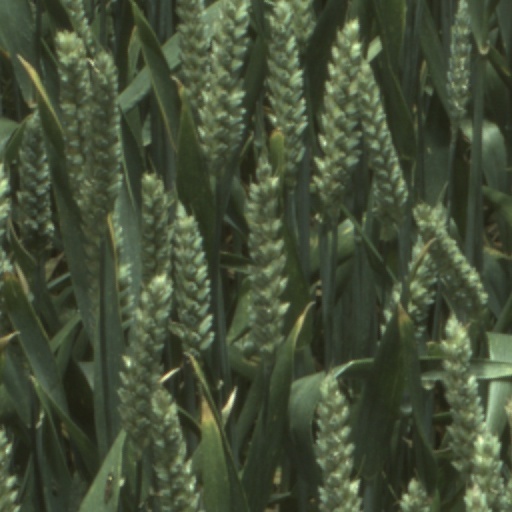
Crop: wheat